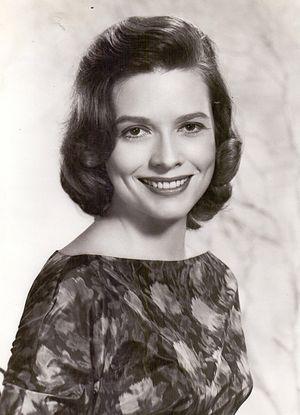
Cathy O’Donnell née le 6 juillet 1923 à Siluria dans l’Alabama, et morte le 11 avril 1970 à Los Angeles, est une actrice américaine.